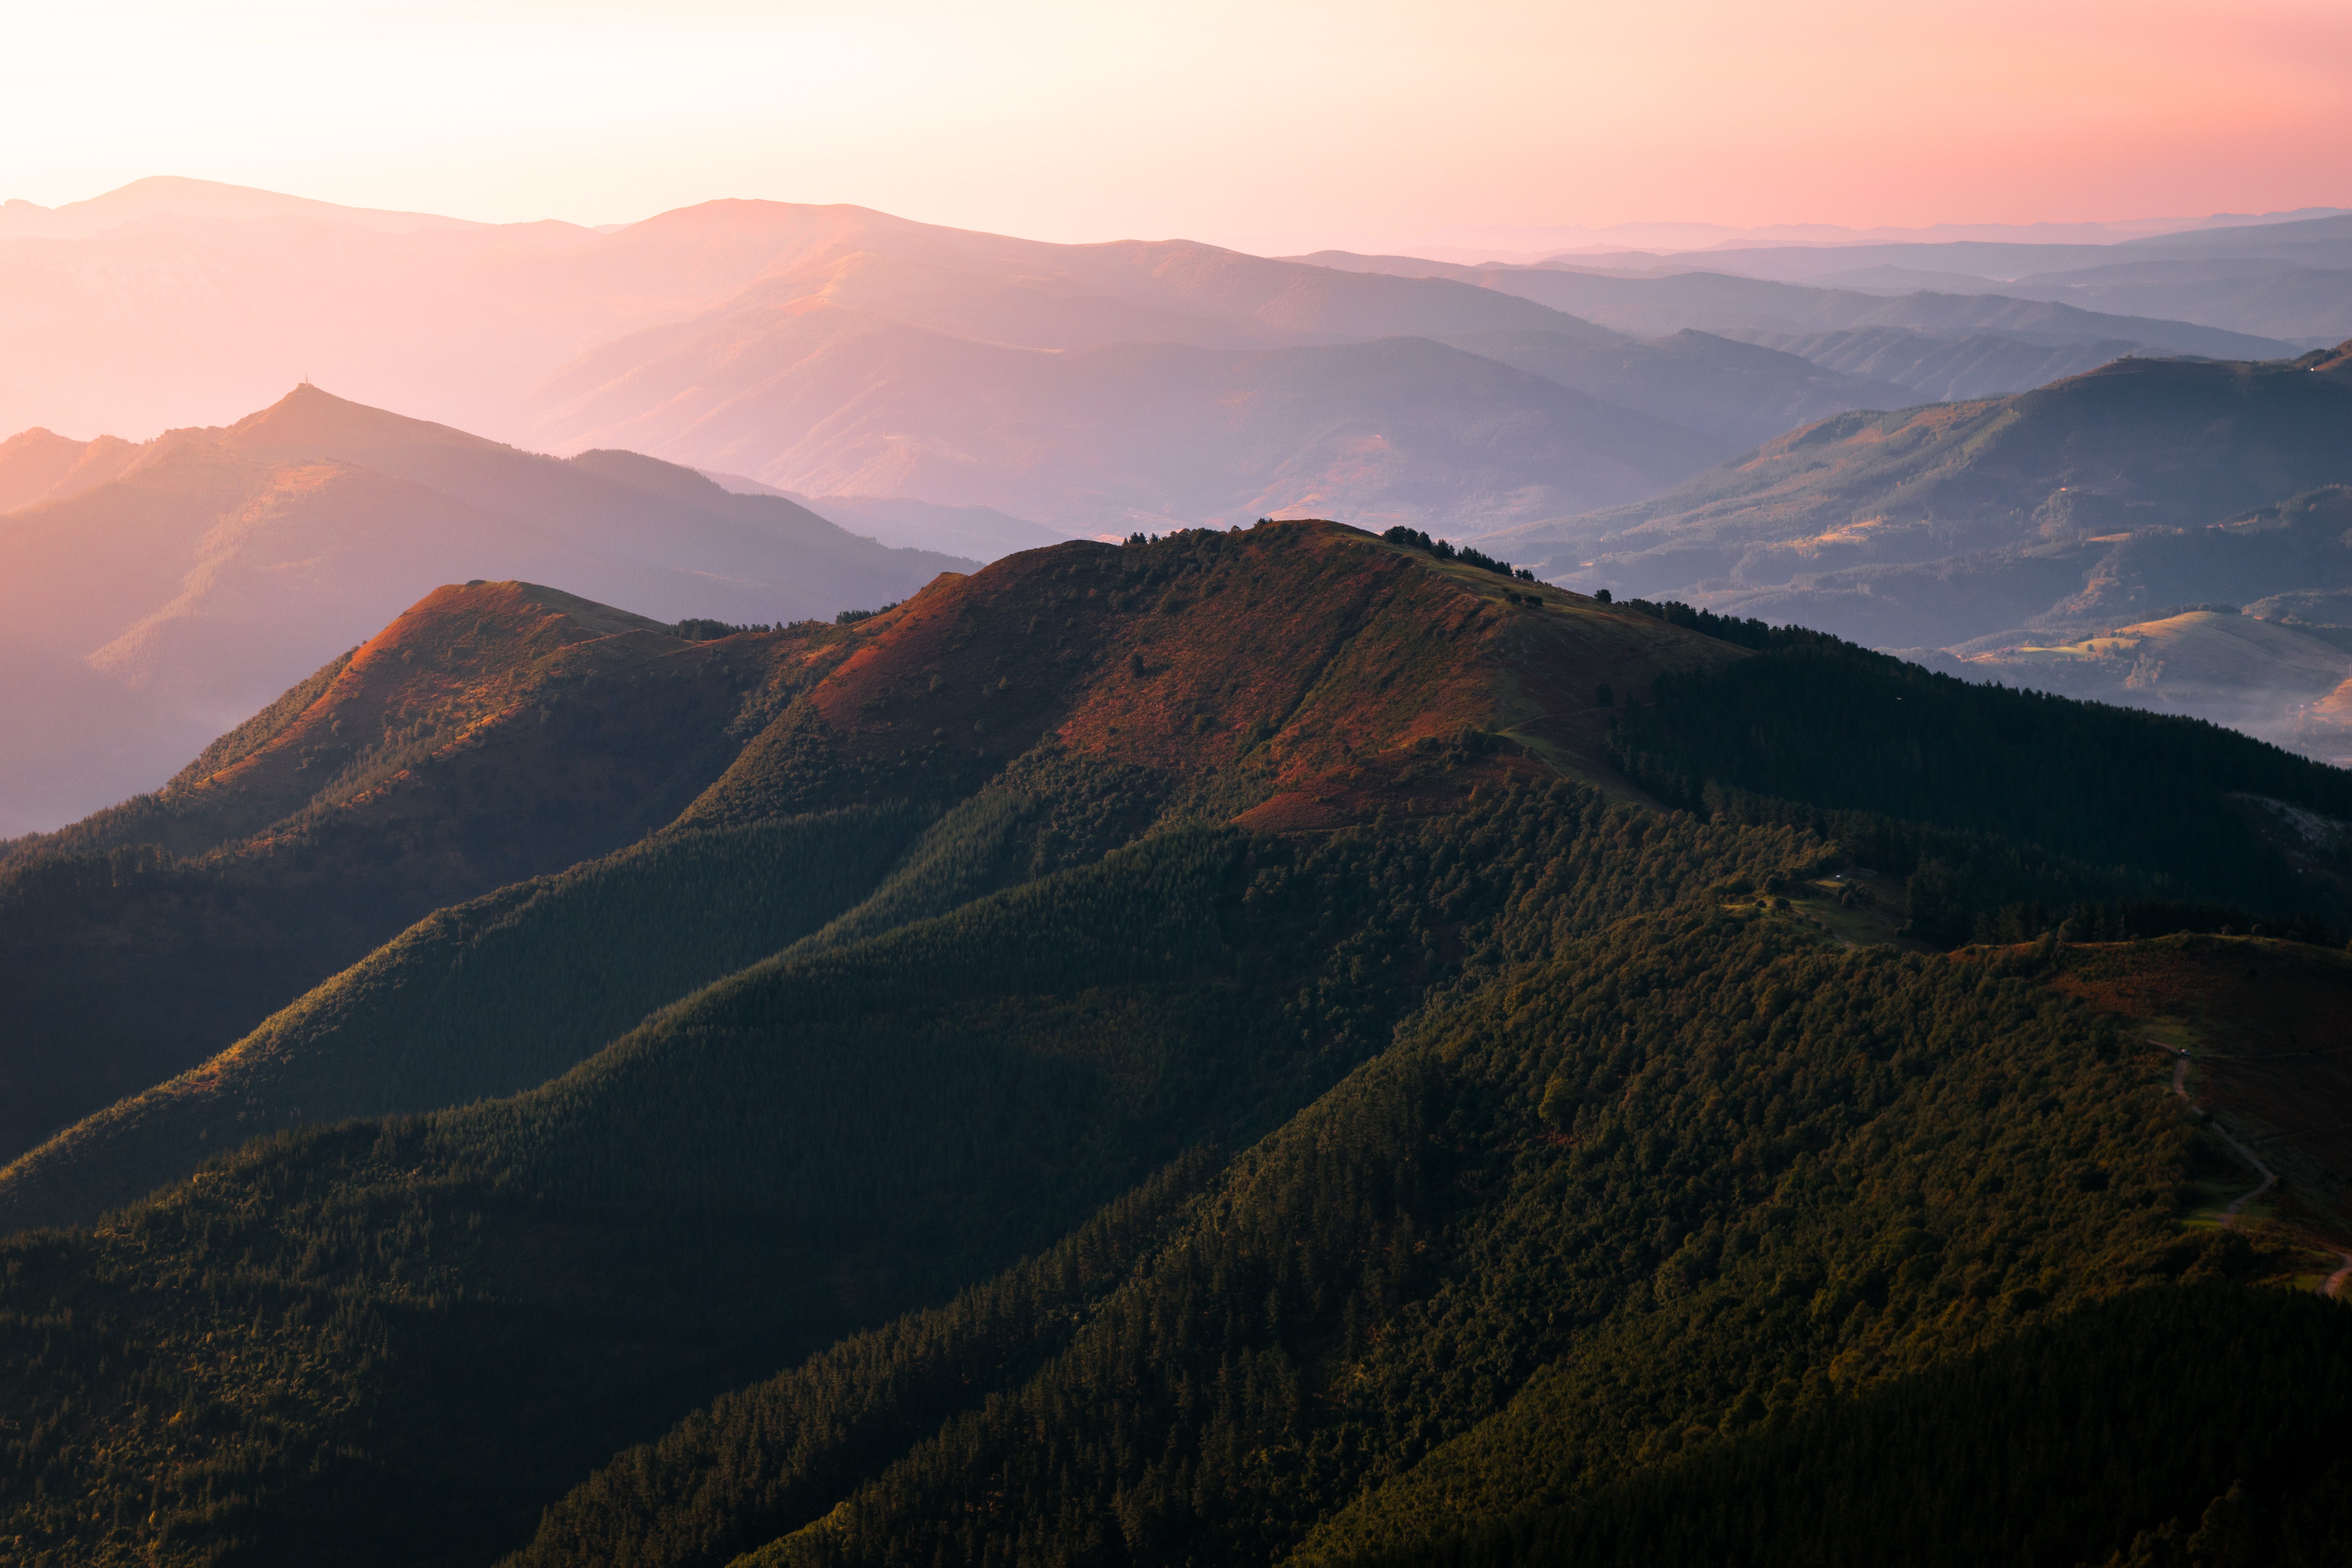
landscape, nature, wilderness, mountain, sunrise, sunset, morning, hill, dawn, valley, mountain range, dusk, ridge, summit, plateau, fell, landform, geographical feature, atmospheric phenomenon, mountainous landforms